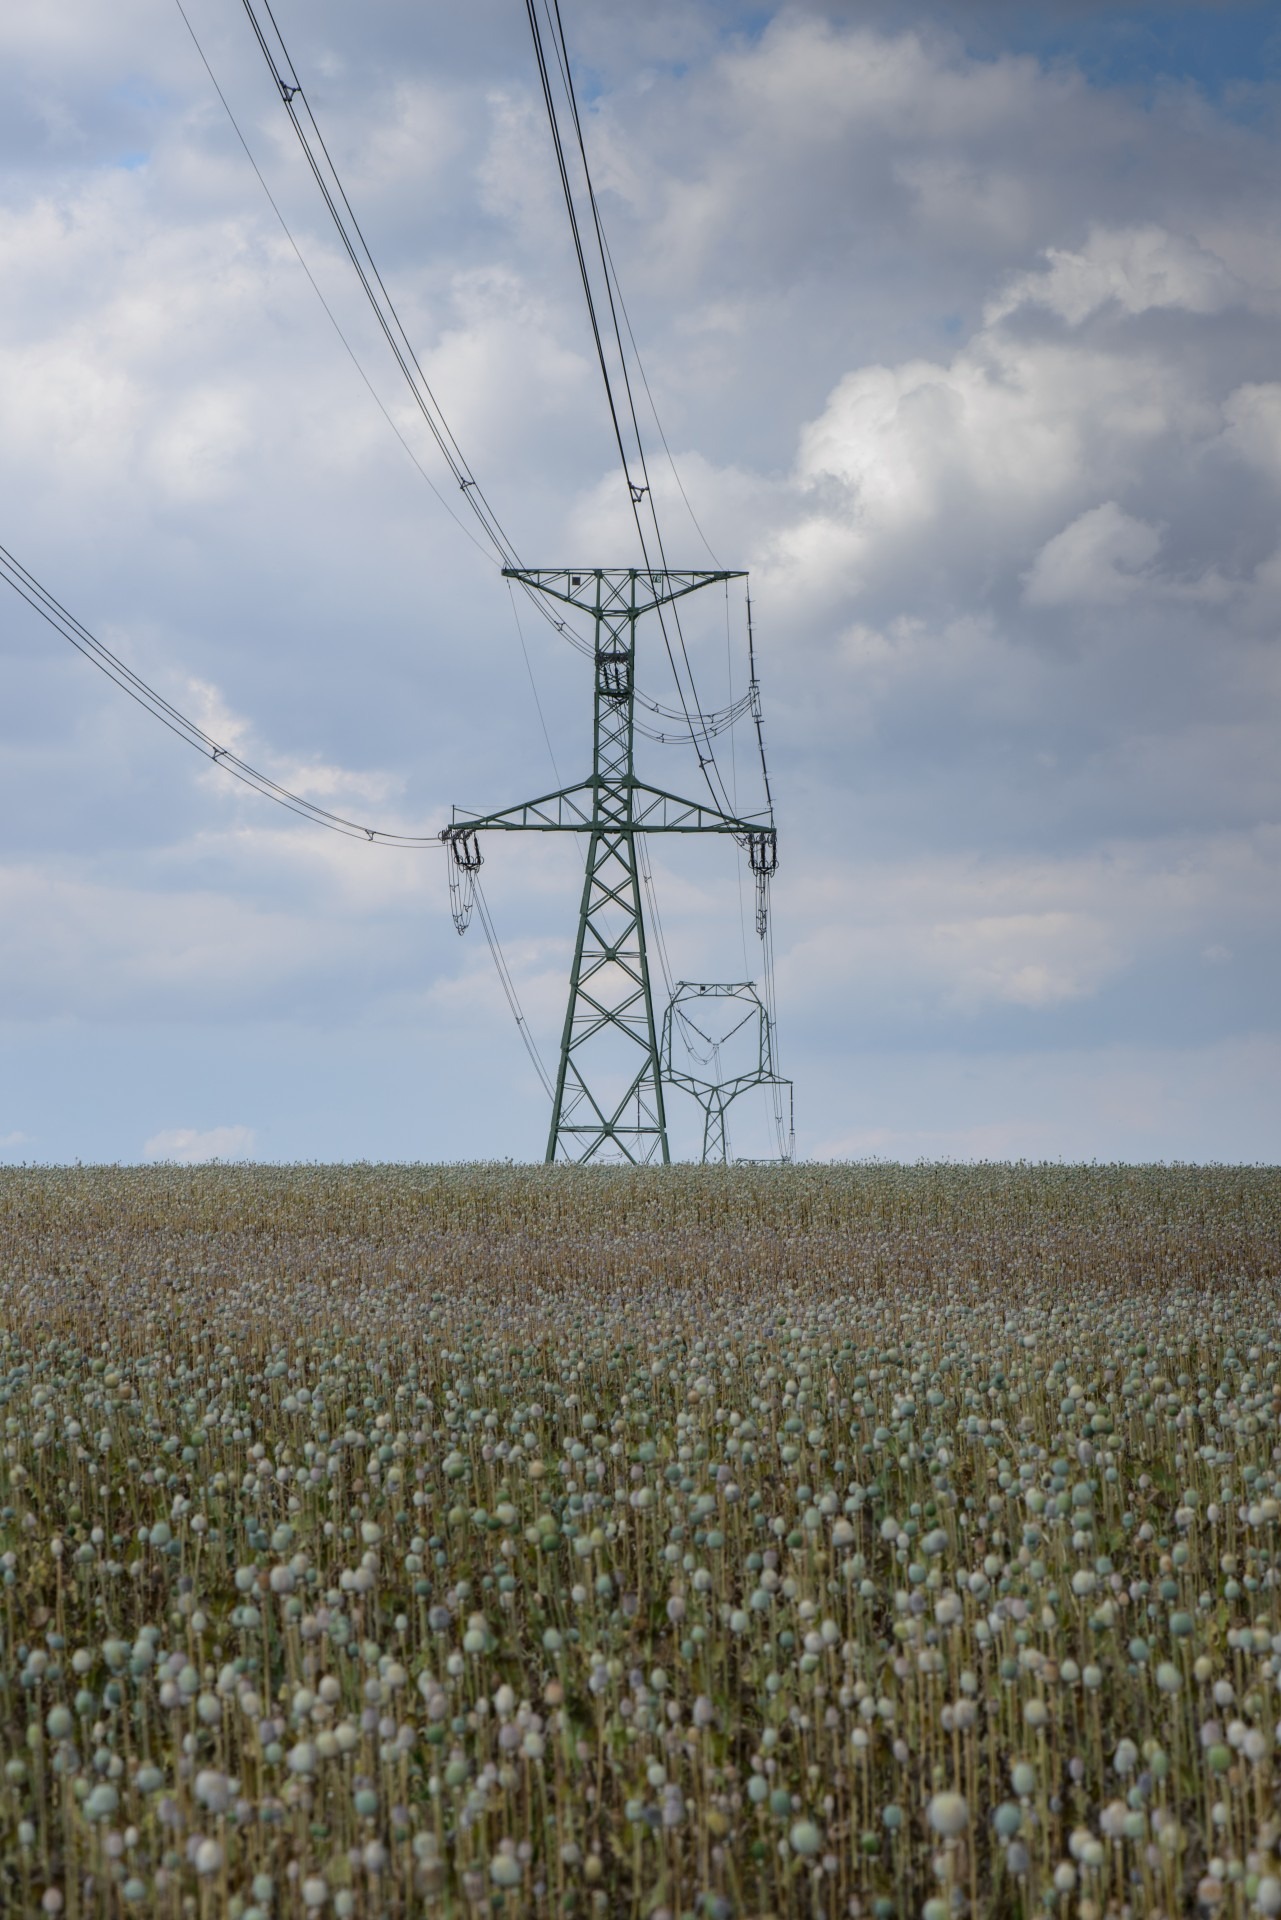
grass, light, plant, sky, sun, field, prairie, flower, wind, summer, tower, crop, blue, industry, electricity, agriculture, lines, clouds, fields, tall, wires, poppies, flowering plant, transmission tower, grass family, outdoor structure, overhead power line